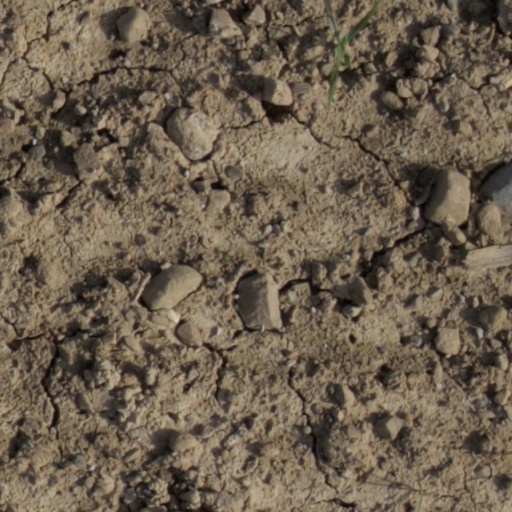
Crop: wheat